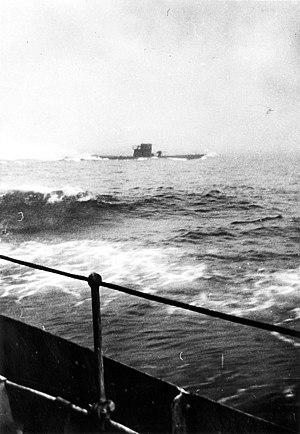
Le Unterseeboot 210 est un sous-marin allemand de type VII.C utilisé par la Kriegsmarine pendant la Seconde Guerre mondiale